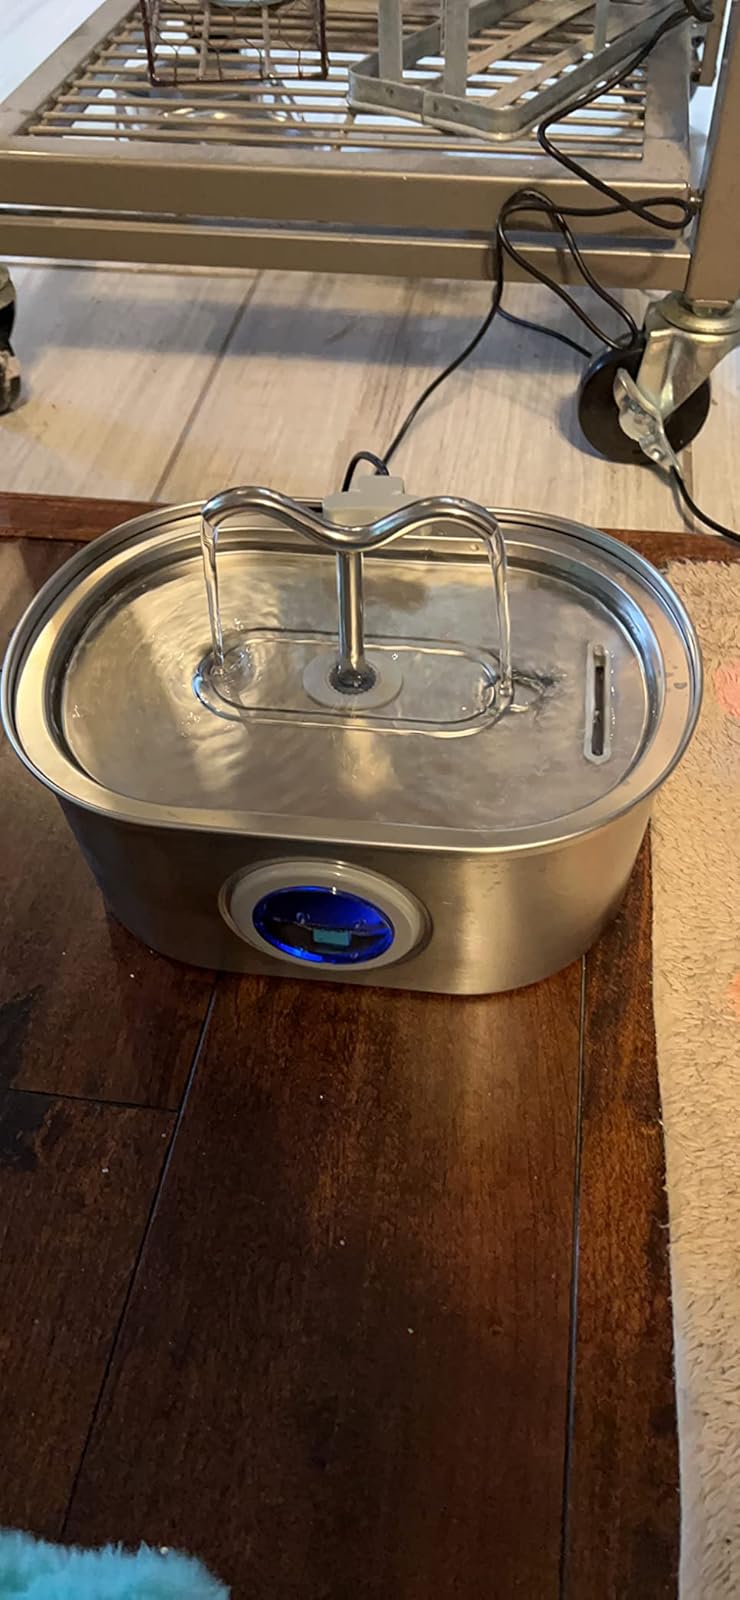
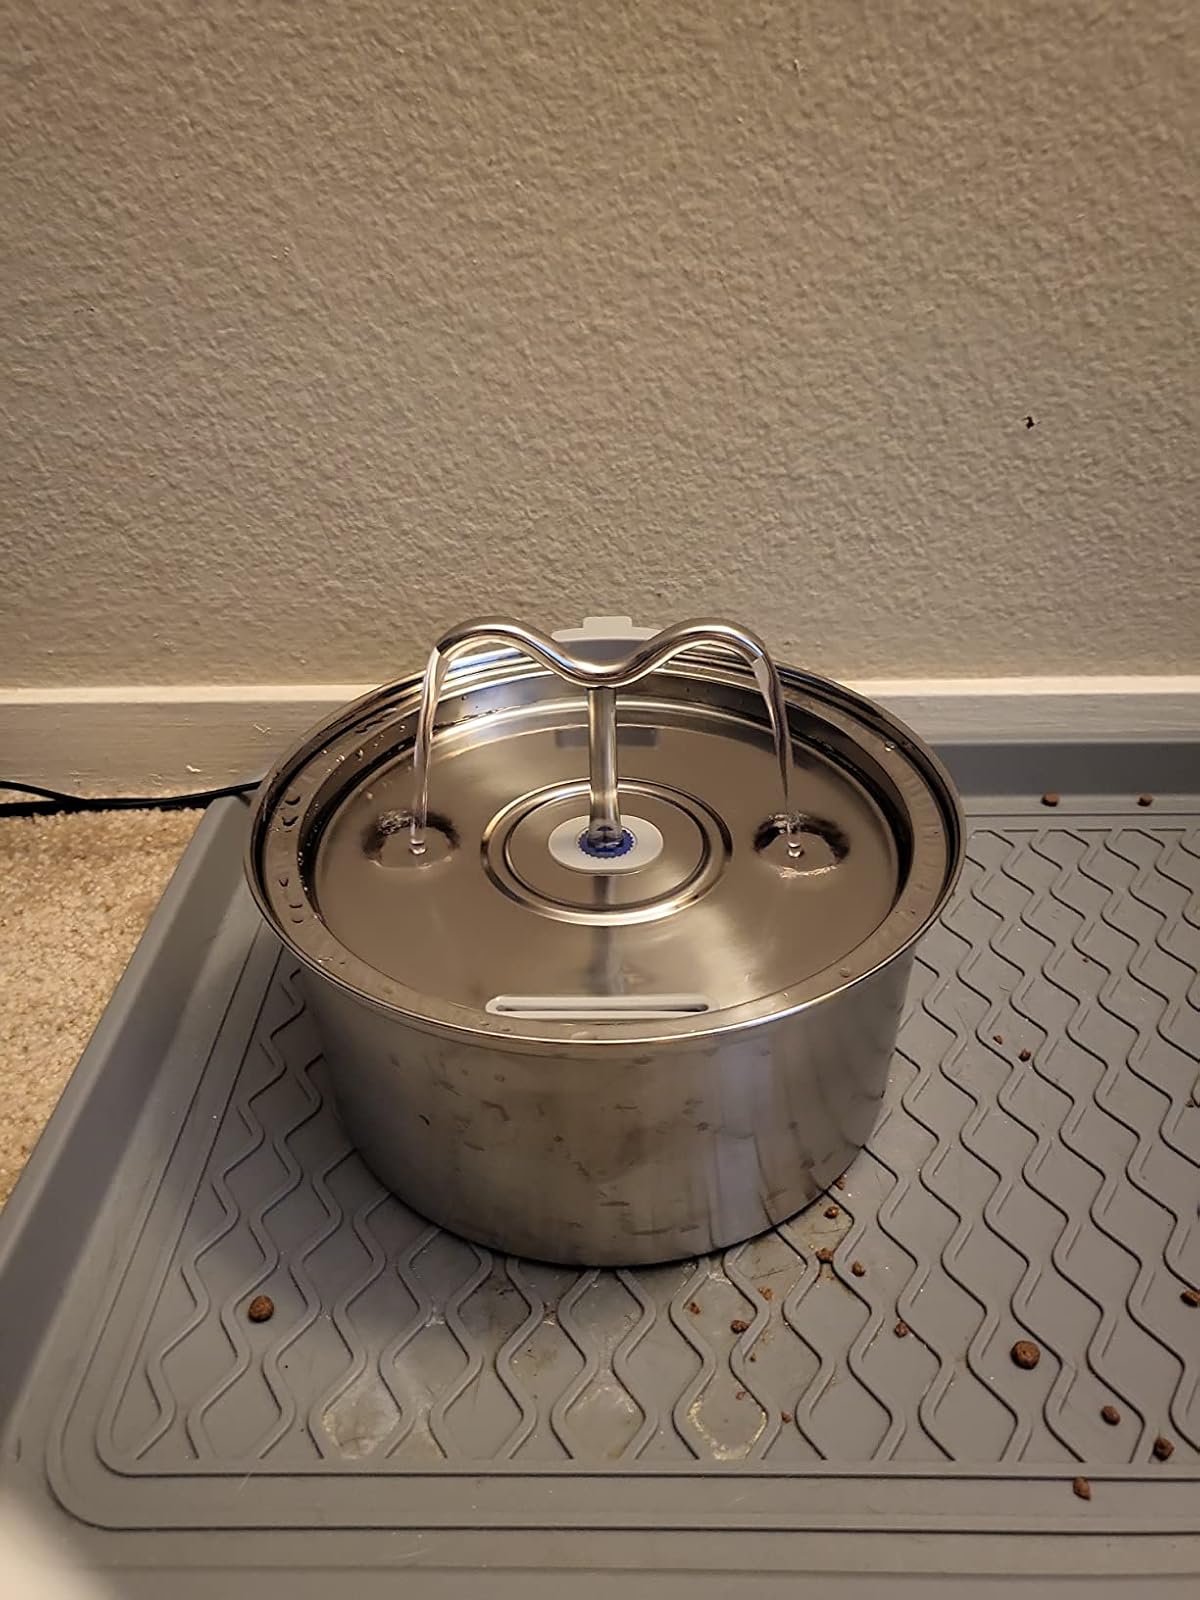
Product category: items_bowl
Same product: no